Portobello, Dublin

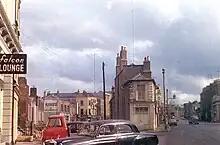
Camden Street Old (left) and Camden Street Upper (right) in 1972

In the 1990s, the east side of Charlemont Street and Grand Parade made way for offices, apartments and the Hilton Hotel. The Falcon was renovated and became again The Bleeding Horse. A few years later the Luas made its appearance on the old Harcourt Street-Bray railway line.